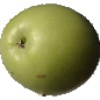
Label: apple_granny_smith